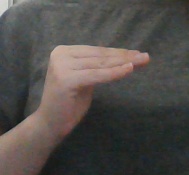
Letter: haa